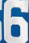
Number: 6